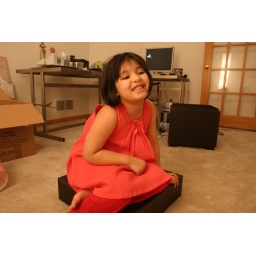
Juhi in our home office